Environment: real
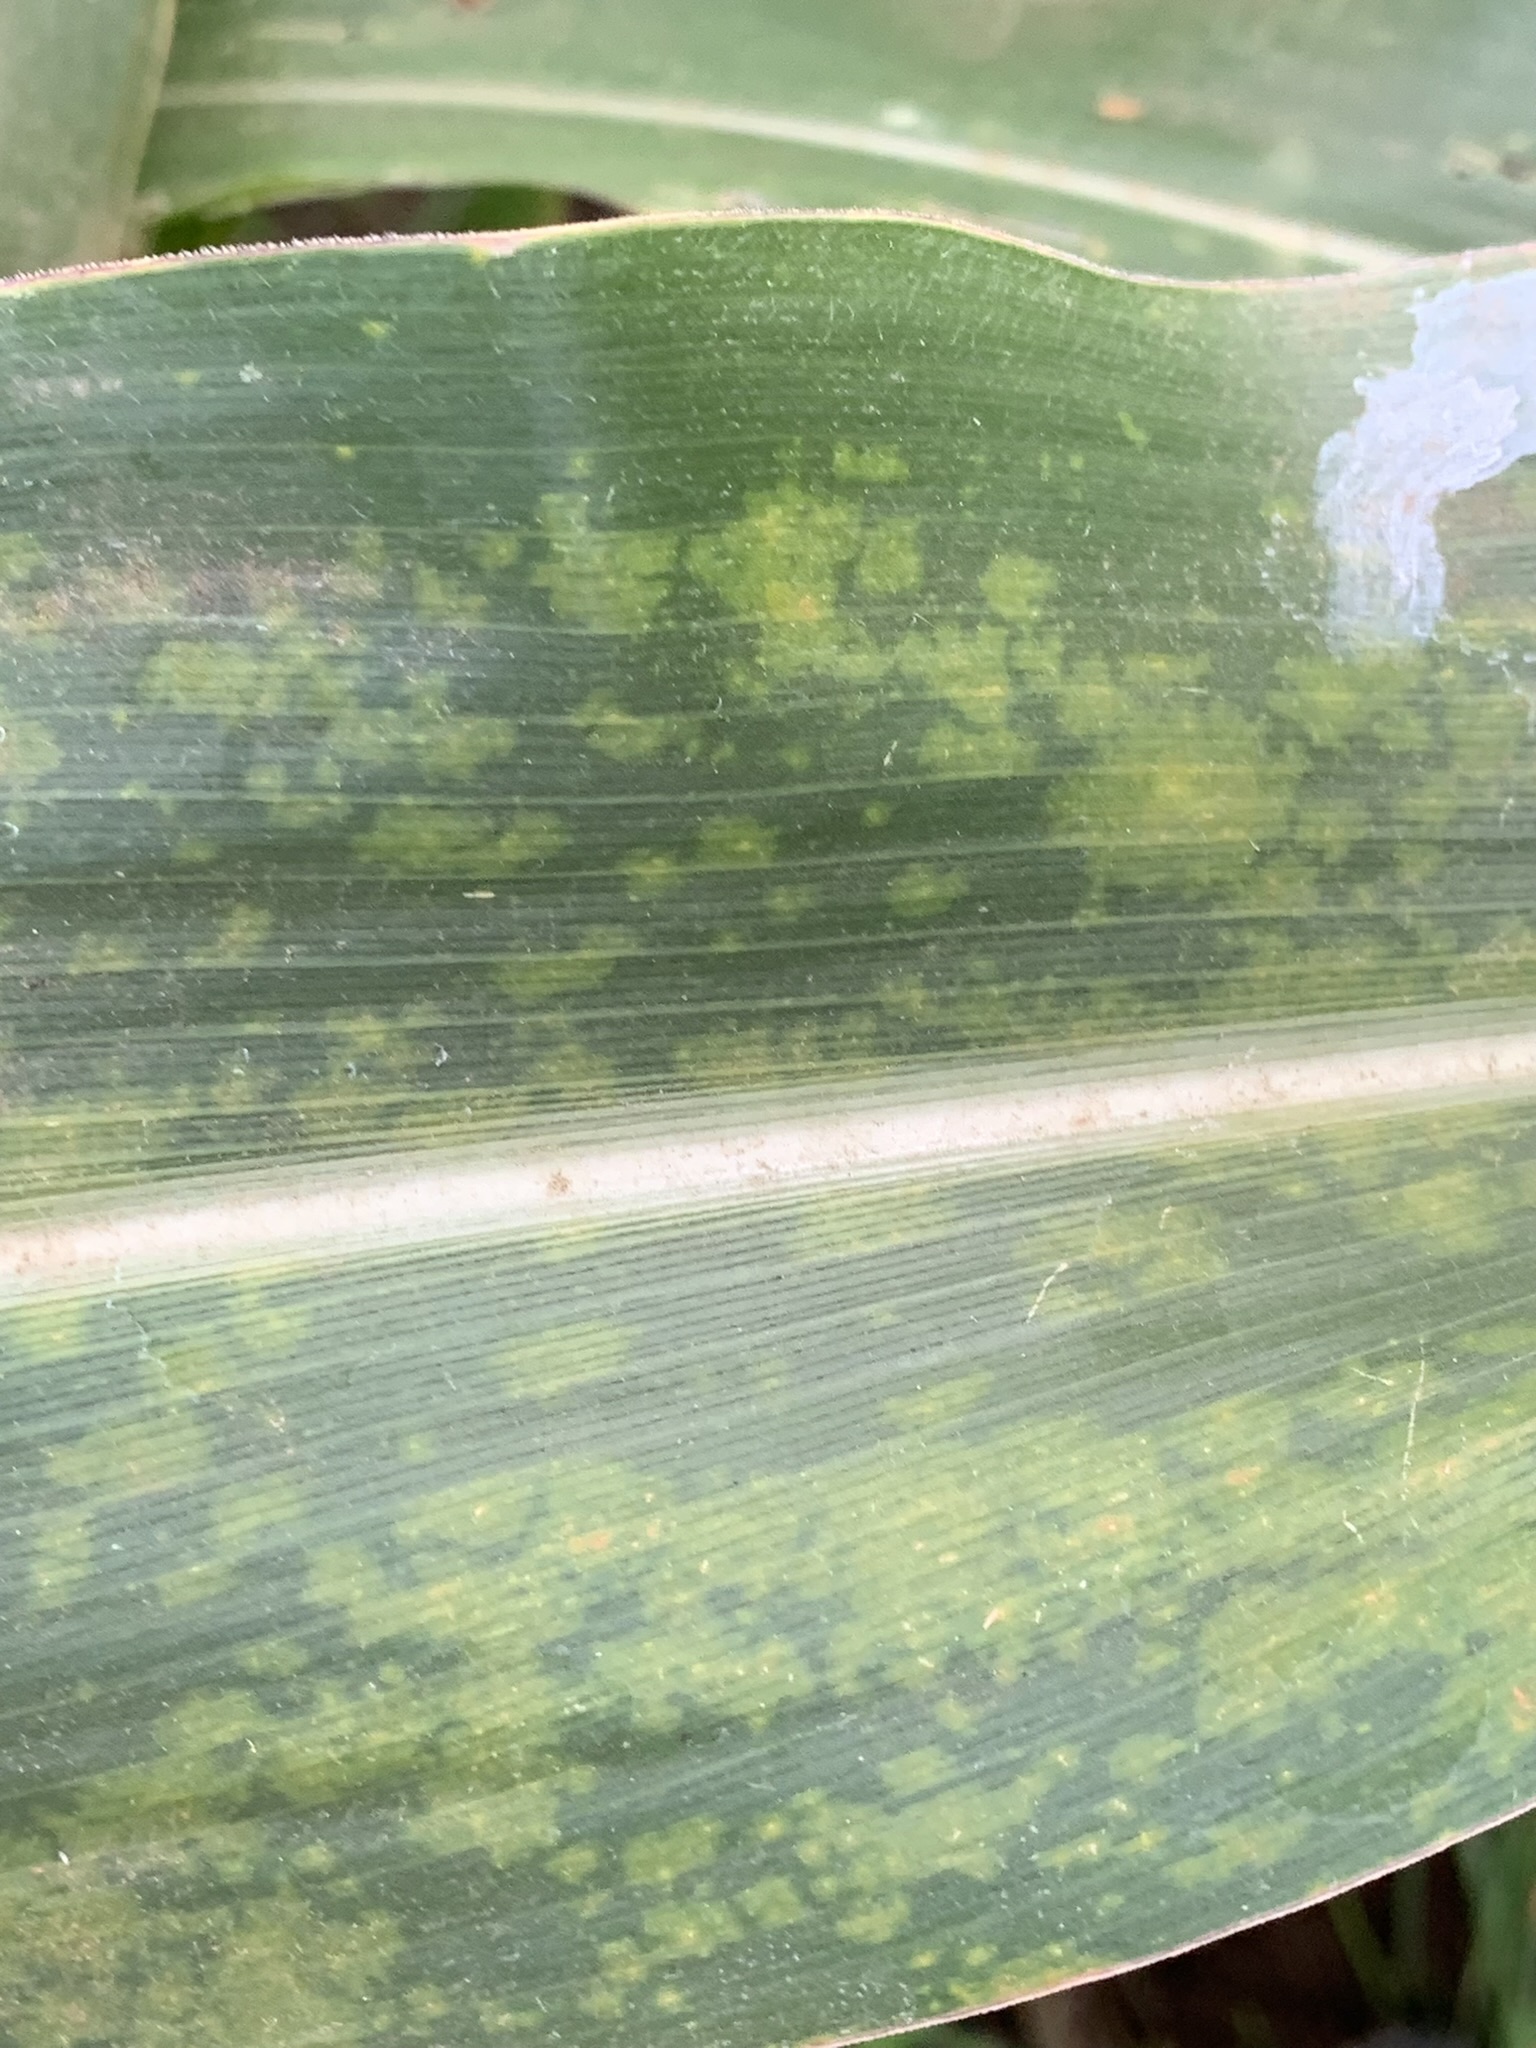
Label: lethal_necrosis